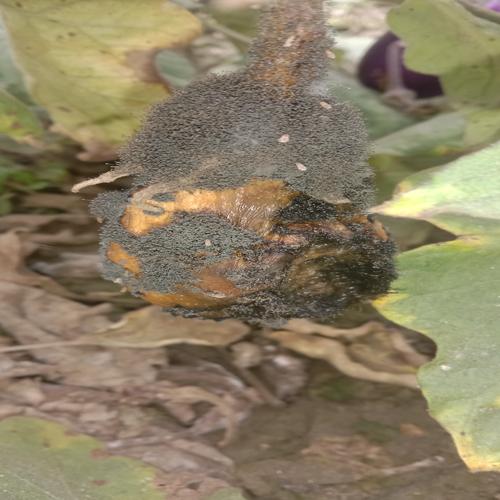
Label: Wet Rot